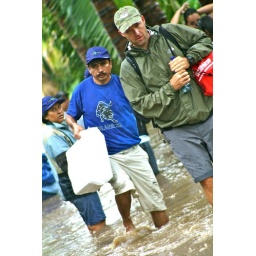
This is the team walking over a flooded bridge to the rescue boats